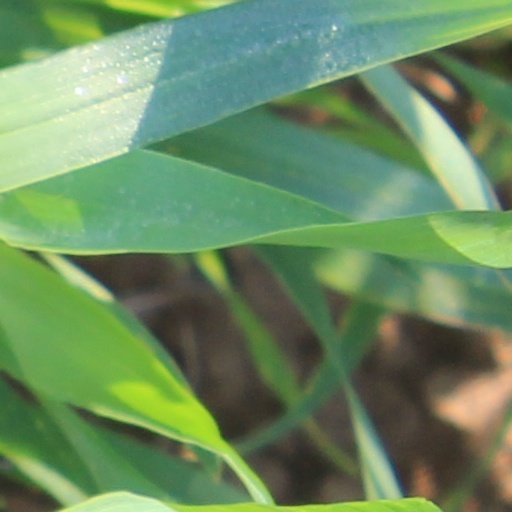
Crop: wheat